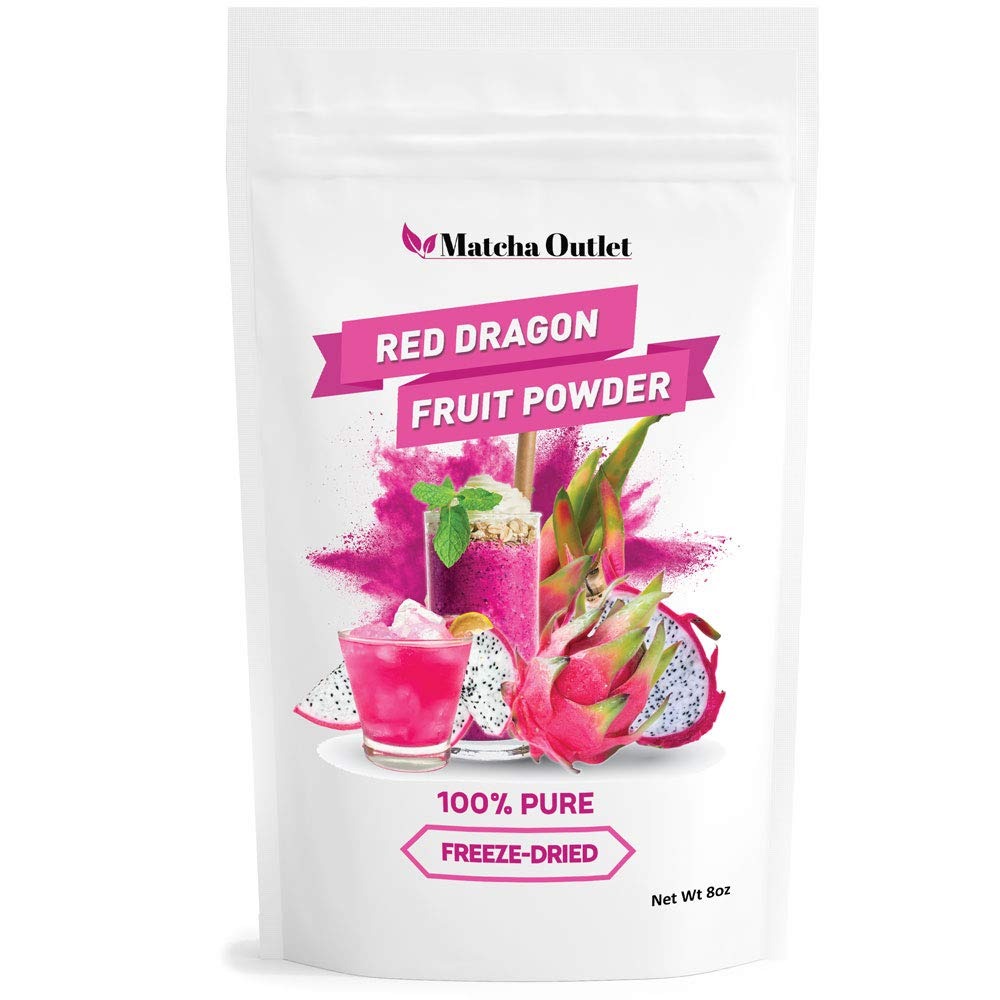
Item Name: Freeze Dried Red Dragon Fruit Powder 8oz - All-Natural Pitaya Powder Rich in Antioxidant Fiber and Vitamin C - Natural Food Coloring Powder
Product Description: <p>It’s time to get creative in the kitchen! Make your smoothies, yogurt, desserts, baked treats, ice cream, and juices really pop with color, and add in those essential vitamins and minerals with this super-healthy and natural plant-based powder!</p> <p>Lightly sprinkle this antioxidant-packed powder on foods or add an entire tablespoon to a drink, a dessert, or use it as a natural, safe food colorant.</p> <p>Our all-natural freeze dried fruit powder will add all kinds of goodness to your diet, including vitamins, minerals, fiber, calcium, carotenoids, iron, prebiotics, and antioxidants. With this dragon fruit powder, you’ll enjoy increased energy and vitality.</p> <p>The antioxidants in dragon fruit may help fight the signs of aging by reducing the harmful effects of free radicals in the body. These antioxidants also aid the recovery of sunburn, acne, and dry skin. </p> <p>The high fiber content in dragon fruit promotes proper bowel movements. By regulating bowel function with dietary fiber, the fruit helps in preventing conditions like constipation and perhaps even more serious digestive and stomach issues.</p> <p><b>Click Add To Cart to buy your freeze dried red dragon fruit superfruit powder today!</b></p> <p><b>Product Details:</b></p> <p>Container size: 8oz</p> <p>Servings per container: 25</p> <p>Serving size: 1 tbsp (0.317oz / 9g)</p> <p>Brand: Matcha Outlet</p>
Value: 8.0
Unit: Ounce

Price: 24.99